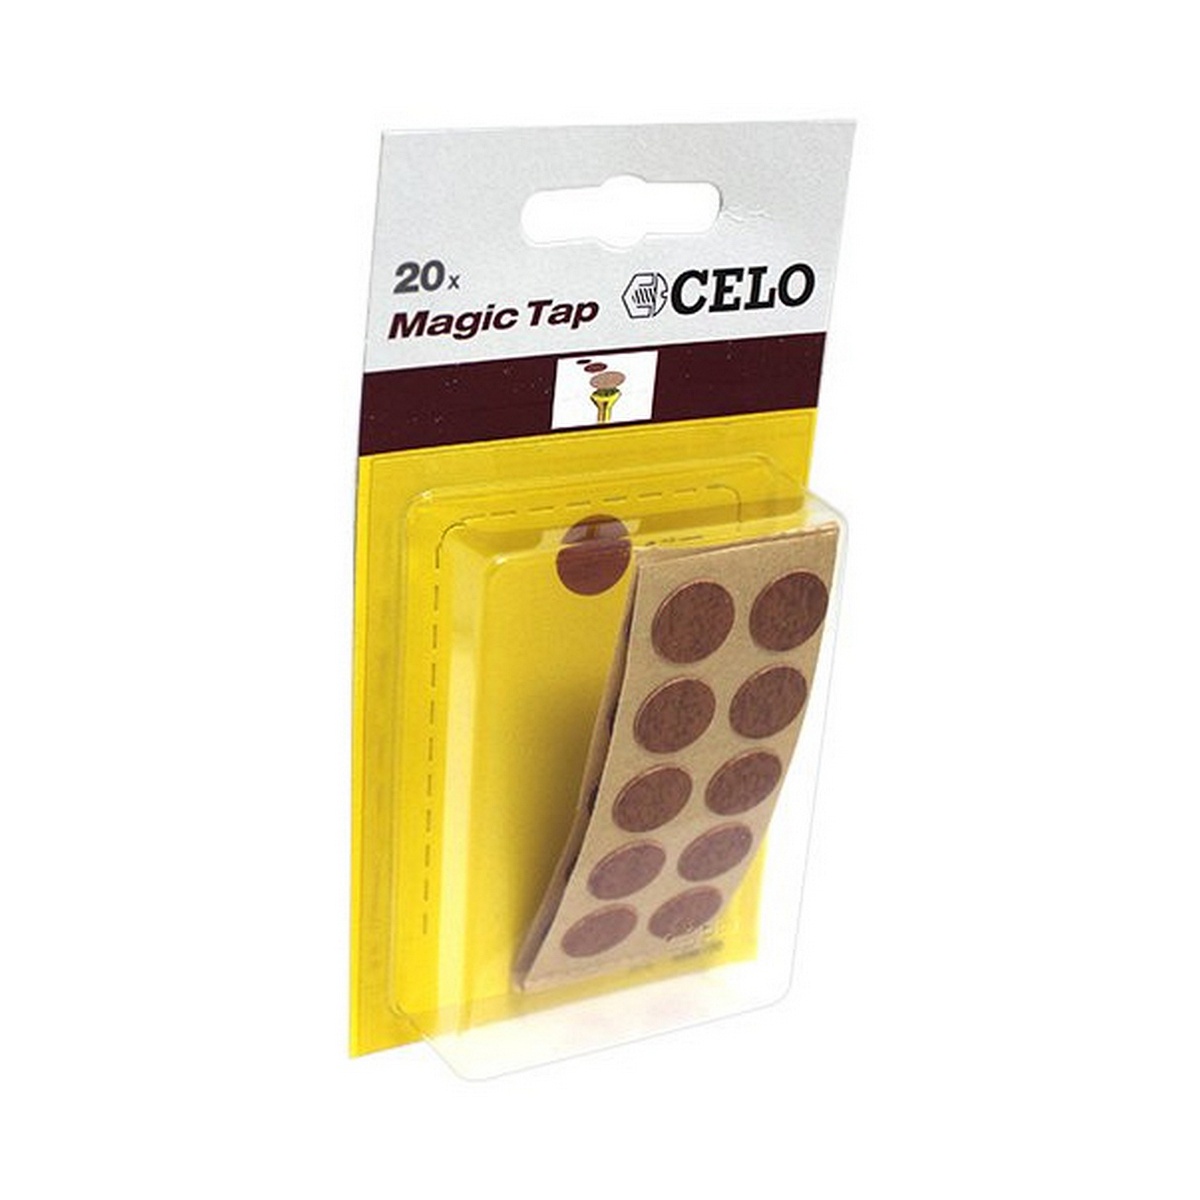
Klebemittel CELO mtap sapely
Wenn Sie bei der Einrichtung ihres Heims Wert auf Details legen und bei Produkten, die Ihnen das Leben leichter machen, auf dem letzten Stand sein möchten, dann kaufen Sie Klebemittel CELO mtap sapely zum besten Preis. Farbe: Braun Schwarz Silberfarben Art: Klebstoff Klebemittel Material: PVC Metall Durchmesser: 13 mm Stückzahl: 200 Stück Verpackung: Blisterverpackung Merkmale: Antihaftversiegelung
Brand: CELO
Category: Hardware > Building Consumables > Hardware Glue & Adhesives